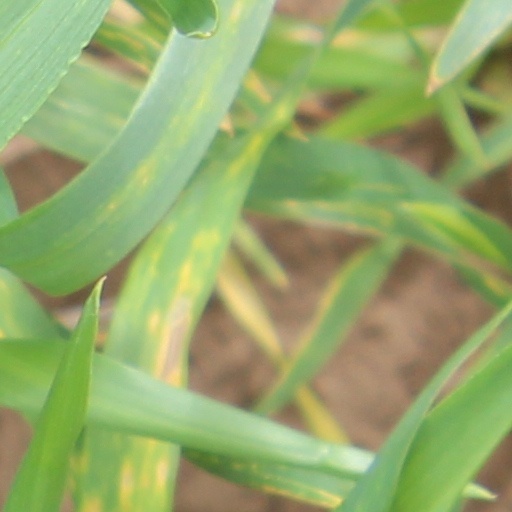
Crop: wheat